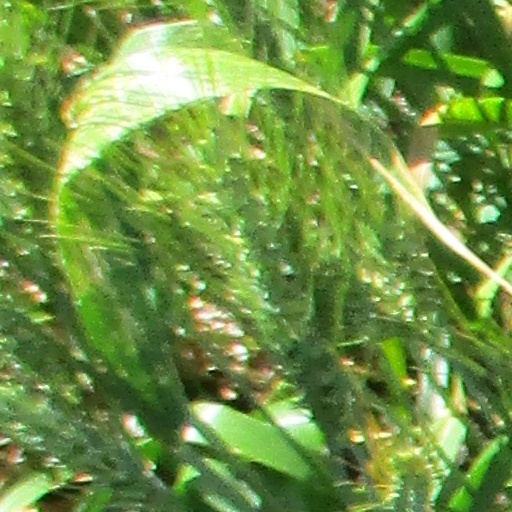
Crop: wheat